Unextraordinary Gentlemen

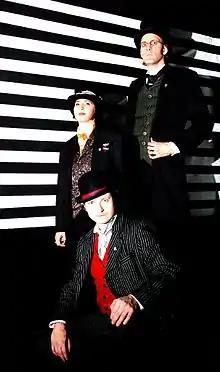
From top to bottom: Richard "Professor Mangrove" Pilawski, Jennifer "J. Frances" Pomerantz, Eric "Malcom" Schreeck

Unextraordinary Gentlemen (UXG) is a musical project formed in Los Angeles in 2005 by bassist/keyboardist Richard Pilawski (previously with the surf punk band Sex with Lurch) & vocalist/lyricist Eric Schreeck to "...explore our love for post-punk, synth-pop, industrial & experimental music combined with the literary genre of Victorian fantasy." The project went public in early 2007, joined by Jennifer Pomerantz (of Demonika & The Darklings) on violin. The band's name is a tongue-in-cheek nod to Alan Moore's "The League of Extraordinary Gentlemen".